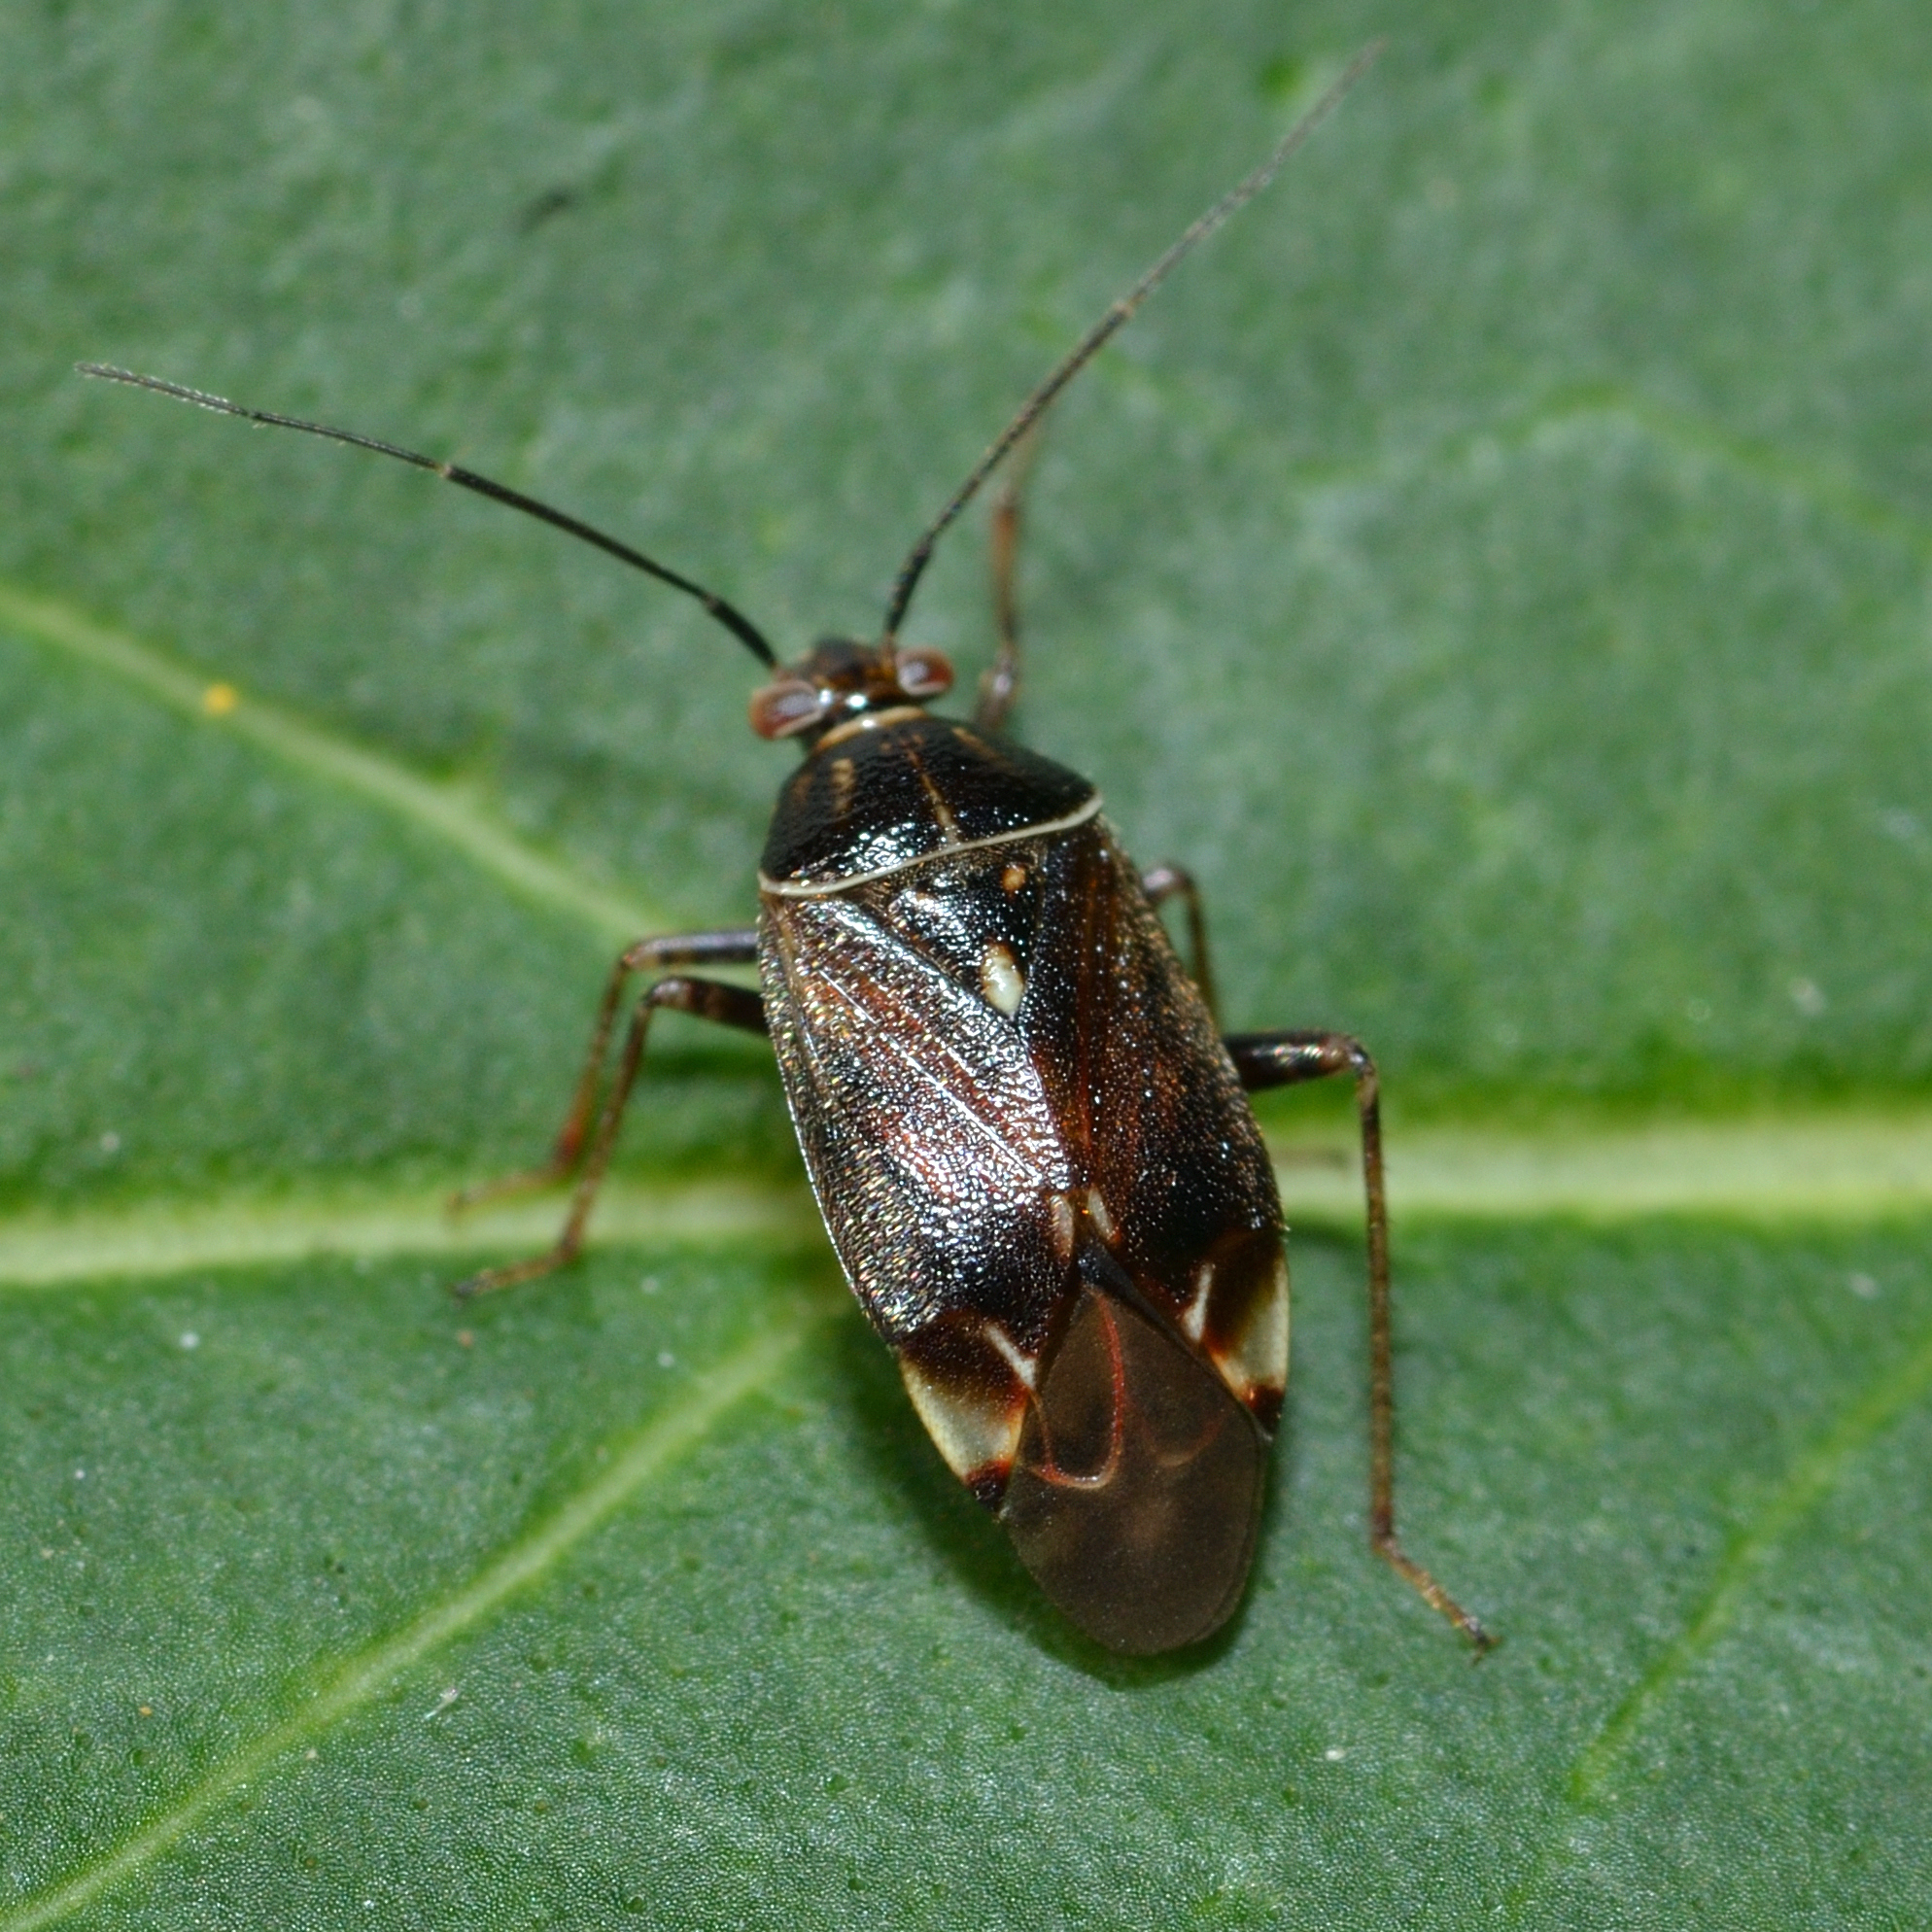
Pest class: lygus_bug